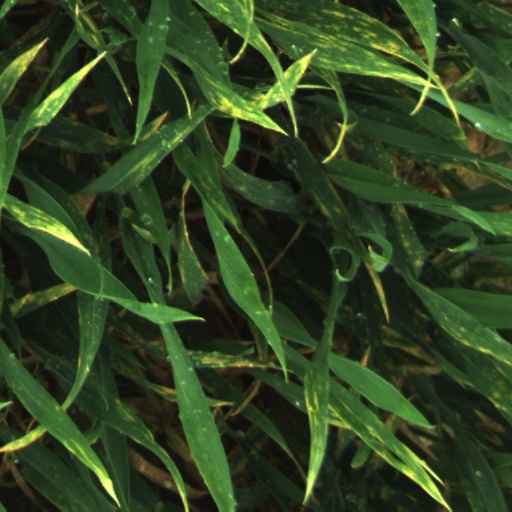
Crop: wheat